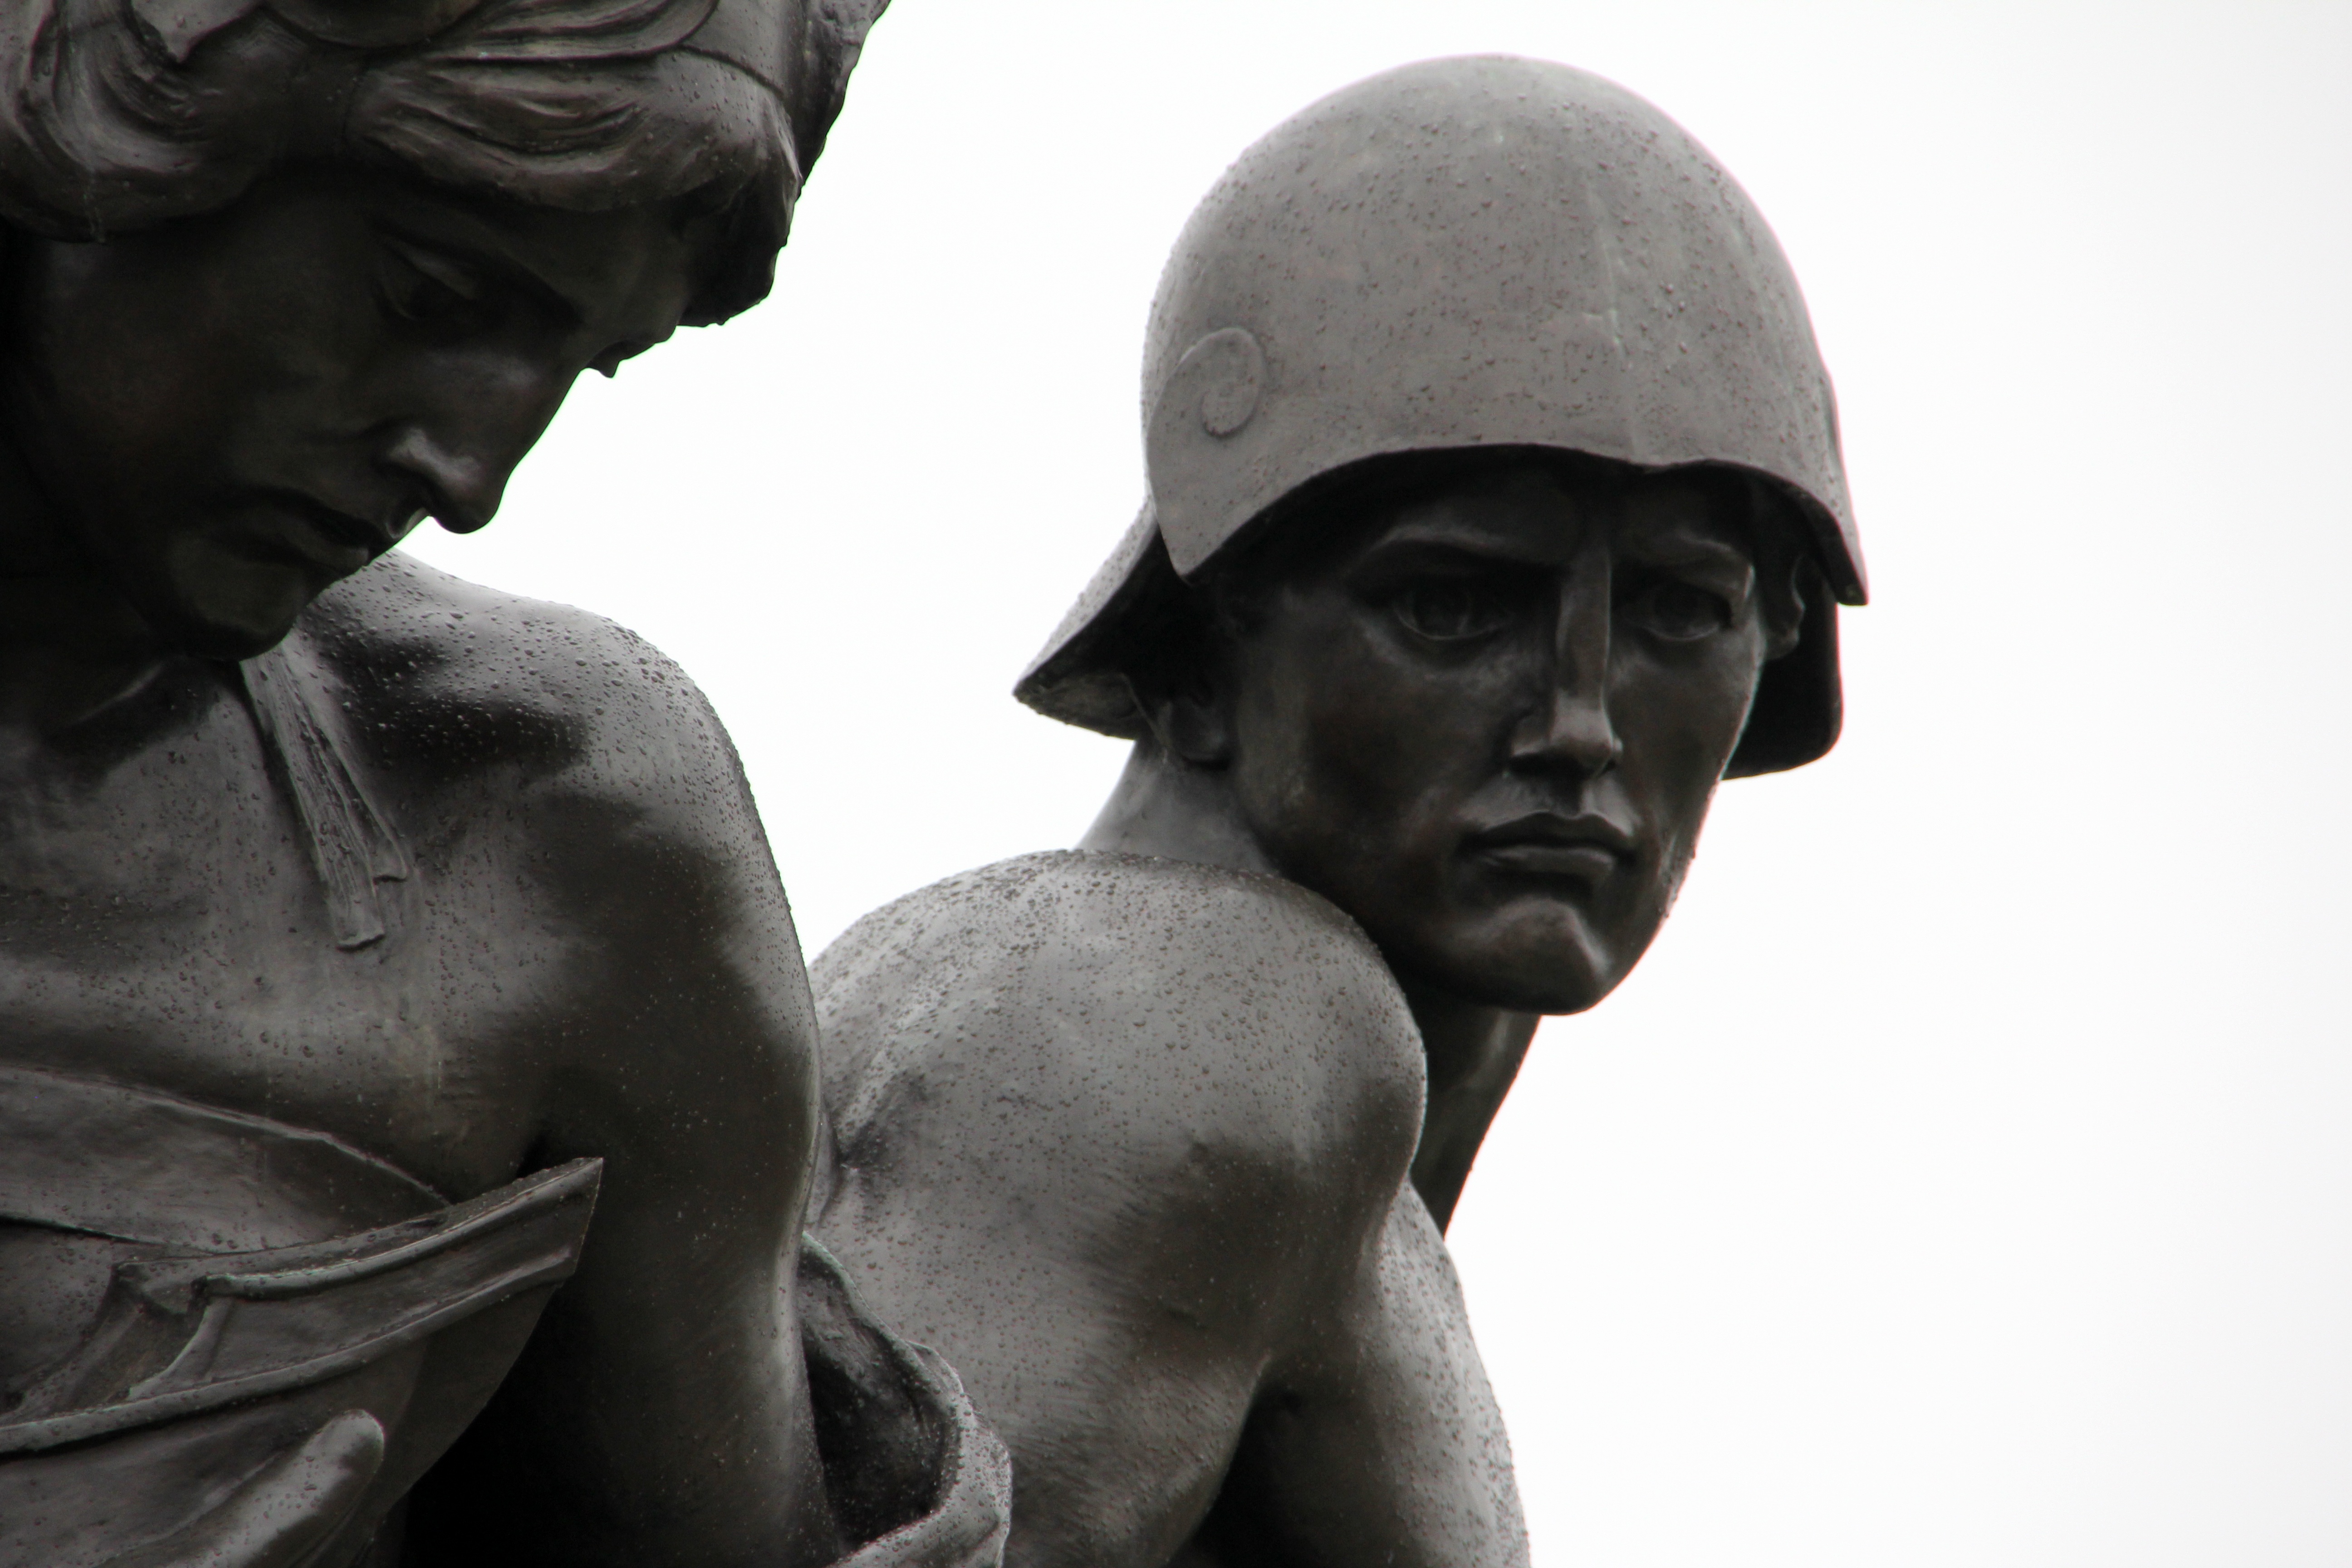
man, monument, male, statue, soldier, memory, black, monochrome, artwork, sculpture, memorial, war, art, temple, head, commemorate, war memorial, world war, reminder, favor